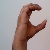
The image shows a hand gesture representing the letter 'C' in Indian Sign Language.